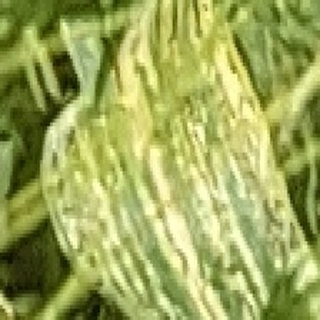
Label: wheat_yellow_rust